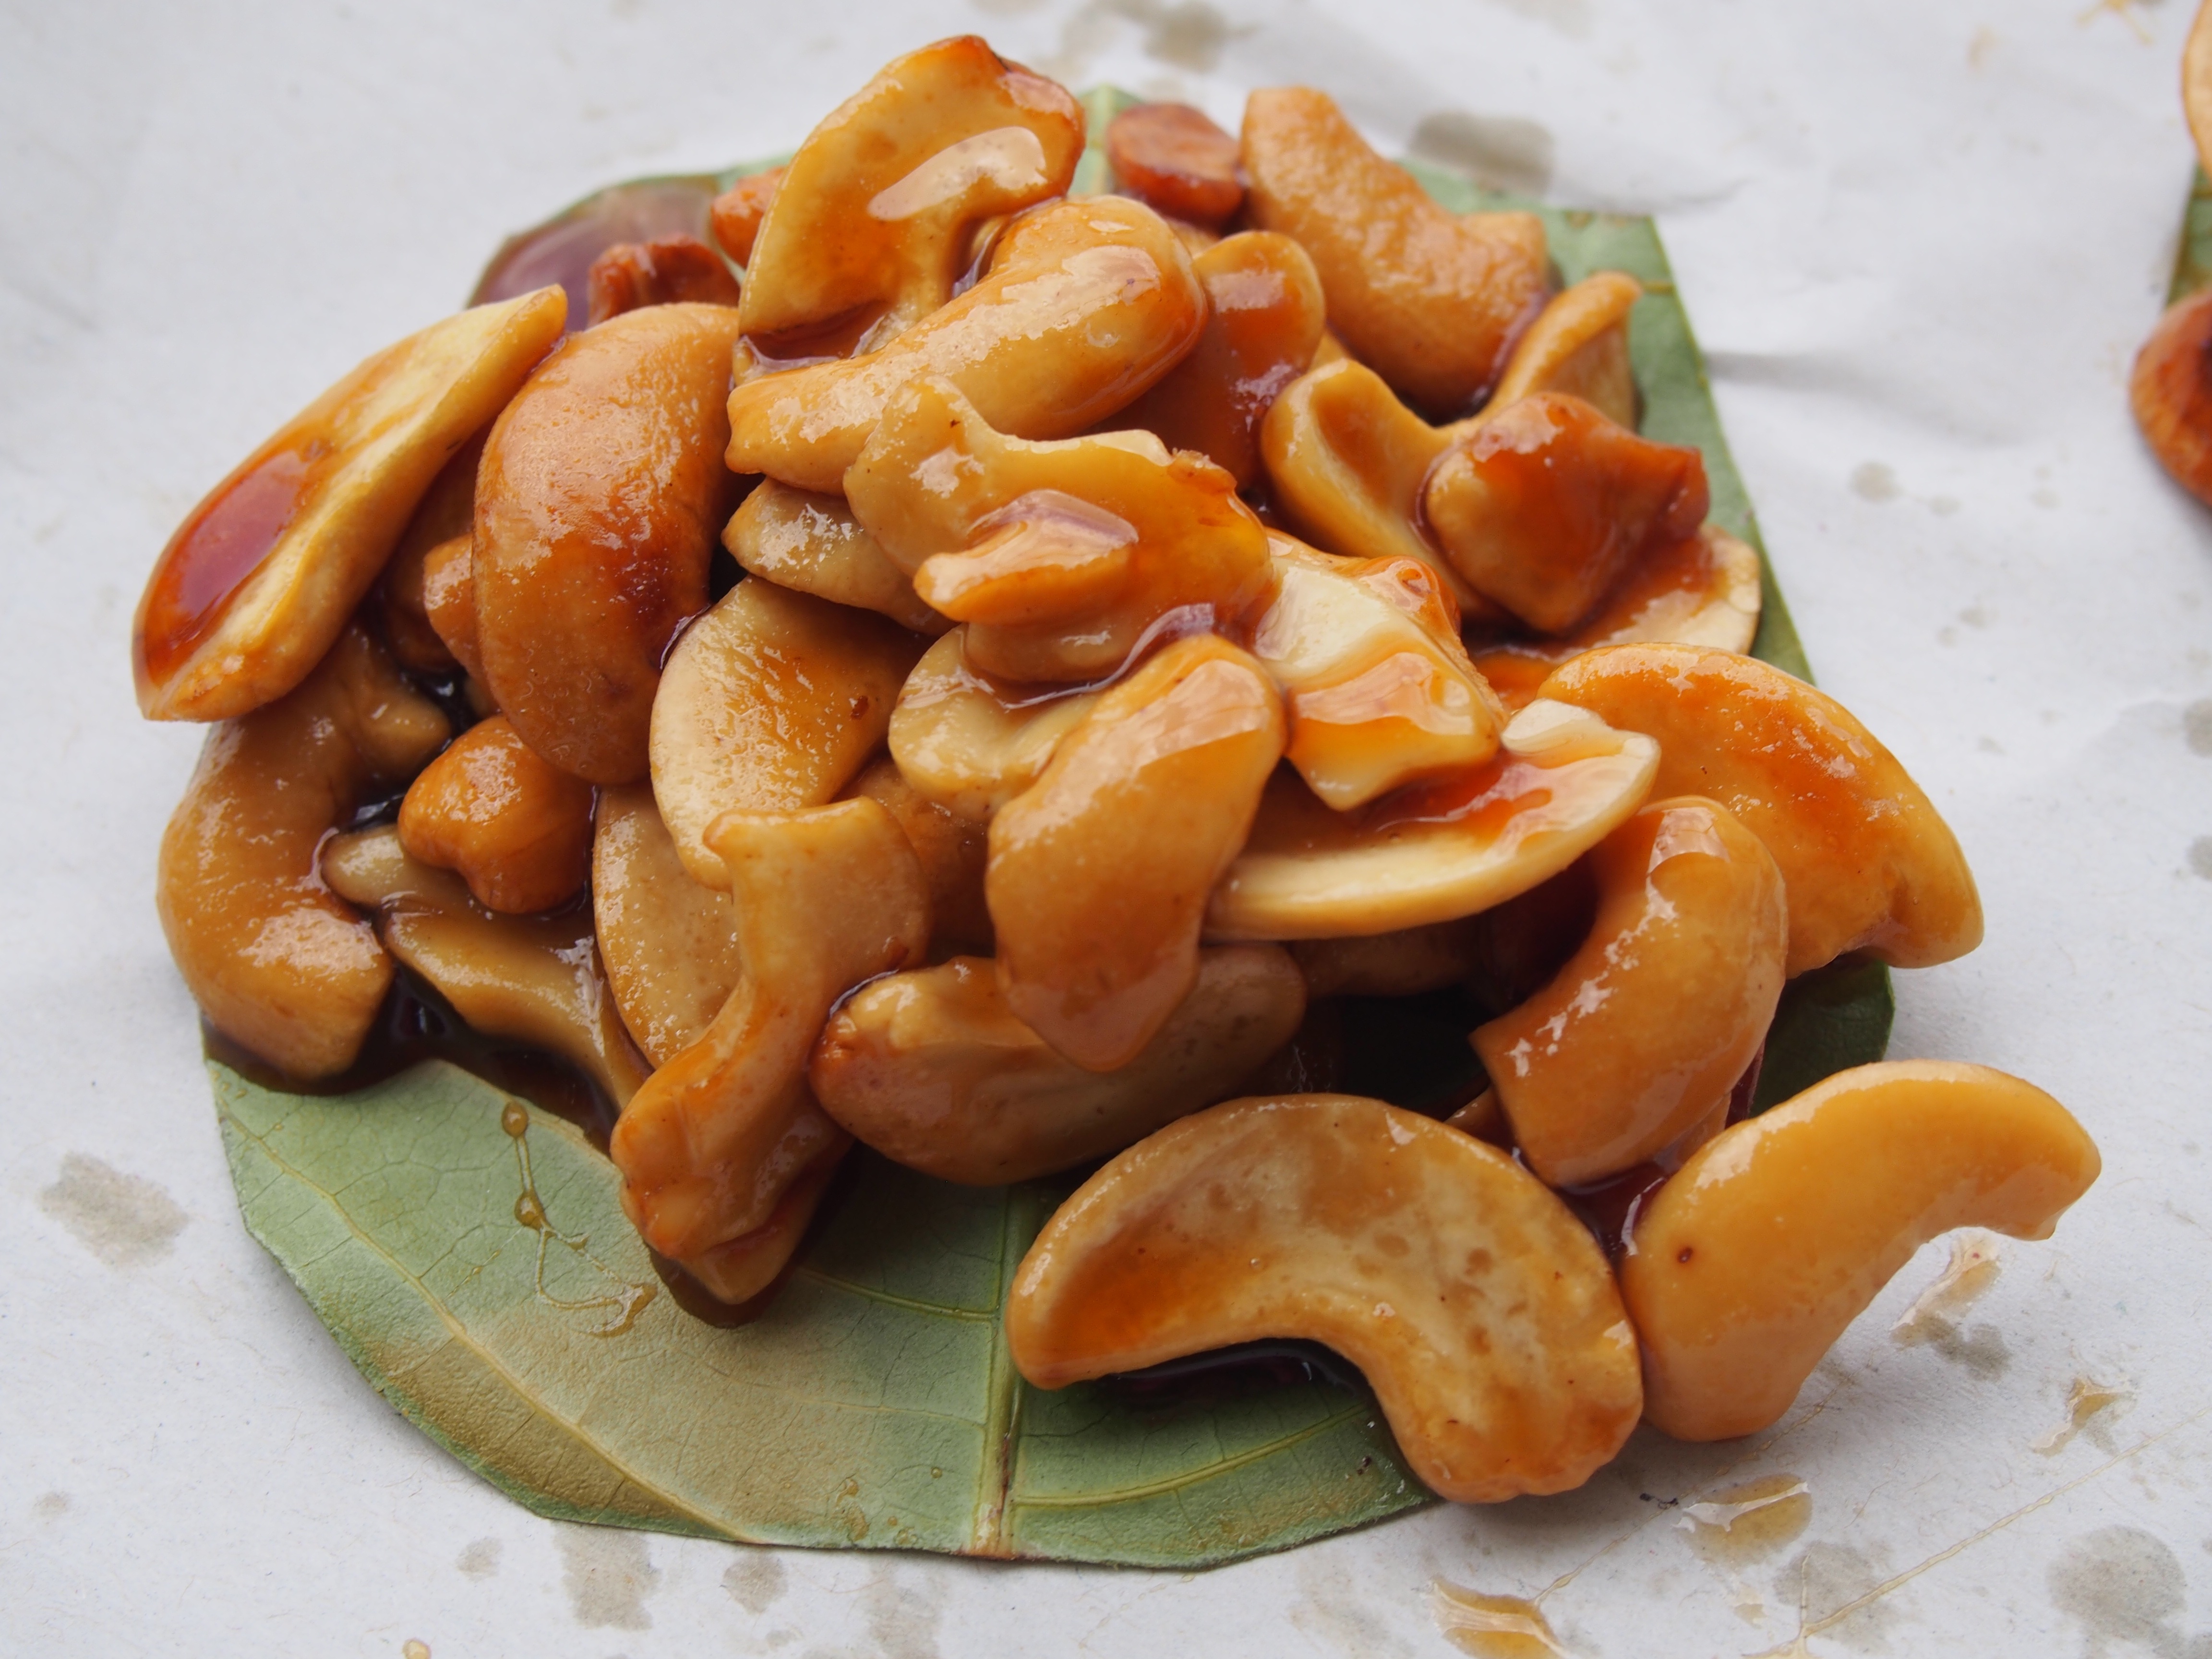
sweet, dish, food, produce, vegetable, snack, cuisine, caramel, flowering plant, cashew nut, land plant